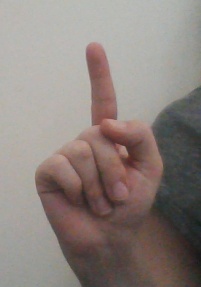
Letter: bb